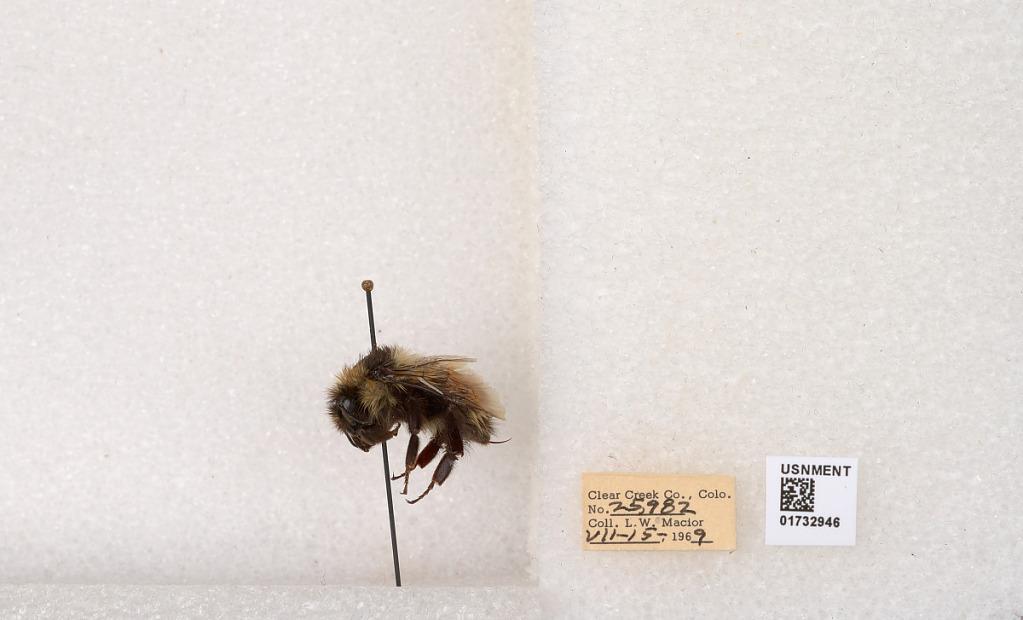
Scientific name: Bombus (Pyrobombus) sylvicola Kirby
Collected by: L. Macior
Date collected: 1969-7-15
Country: United States
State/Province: Colorado
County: Clear Creek
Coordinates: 39.7006, -105.694